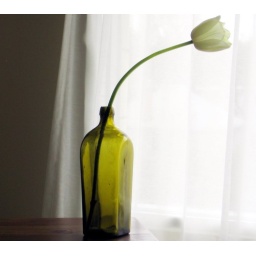
tulip in green bottle